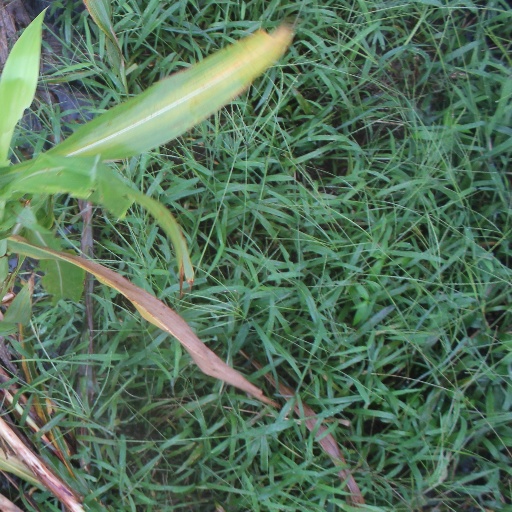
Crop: sorghum